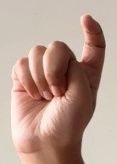
ASL sign: X